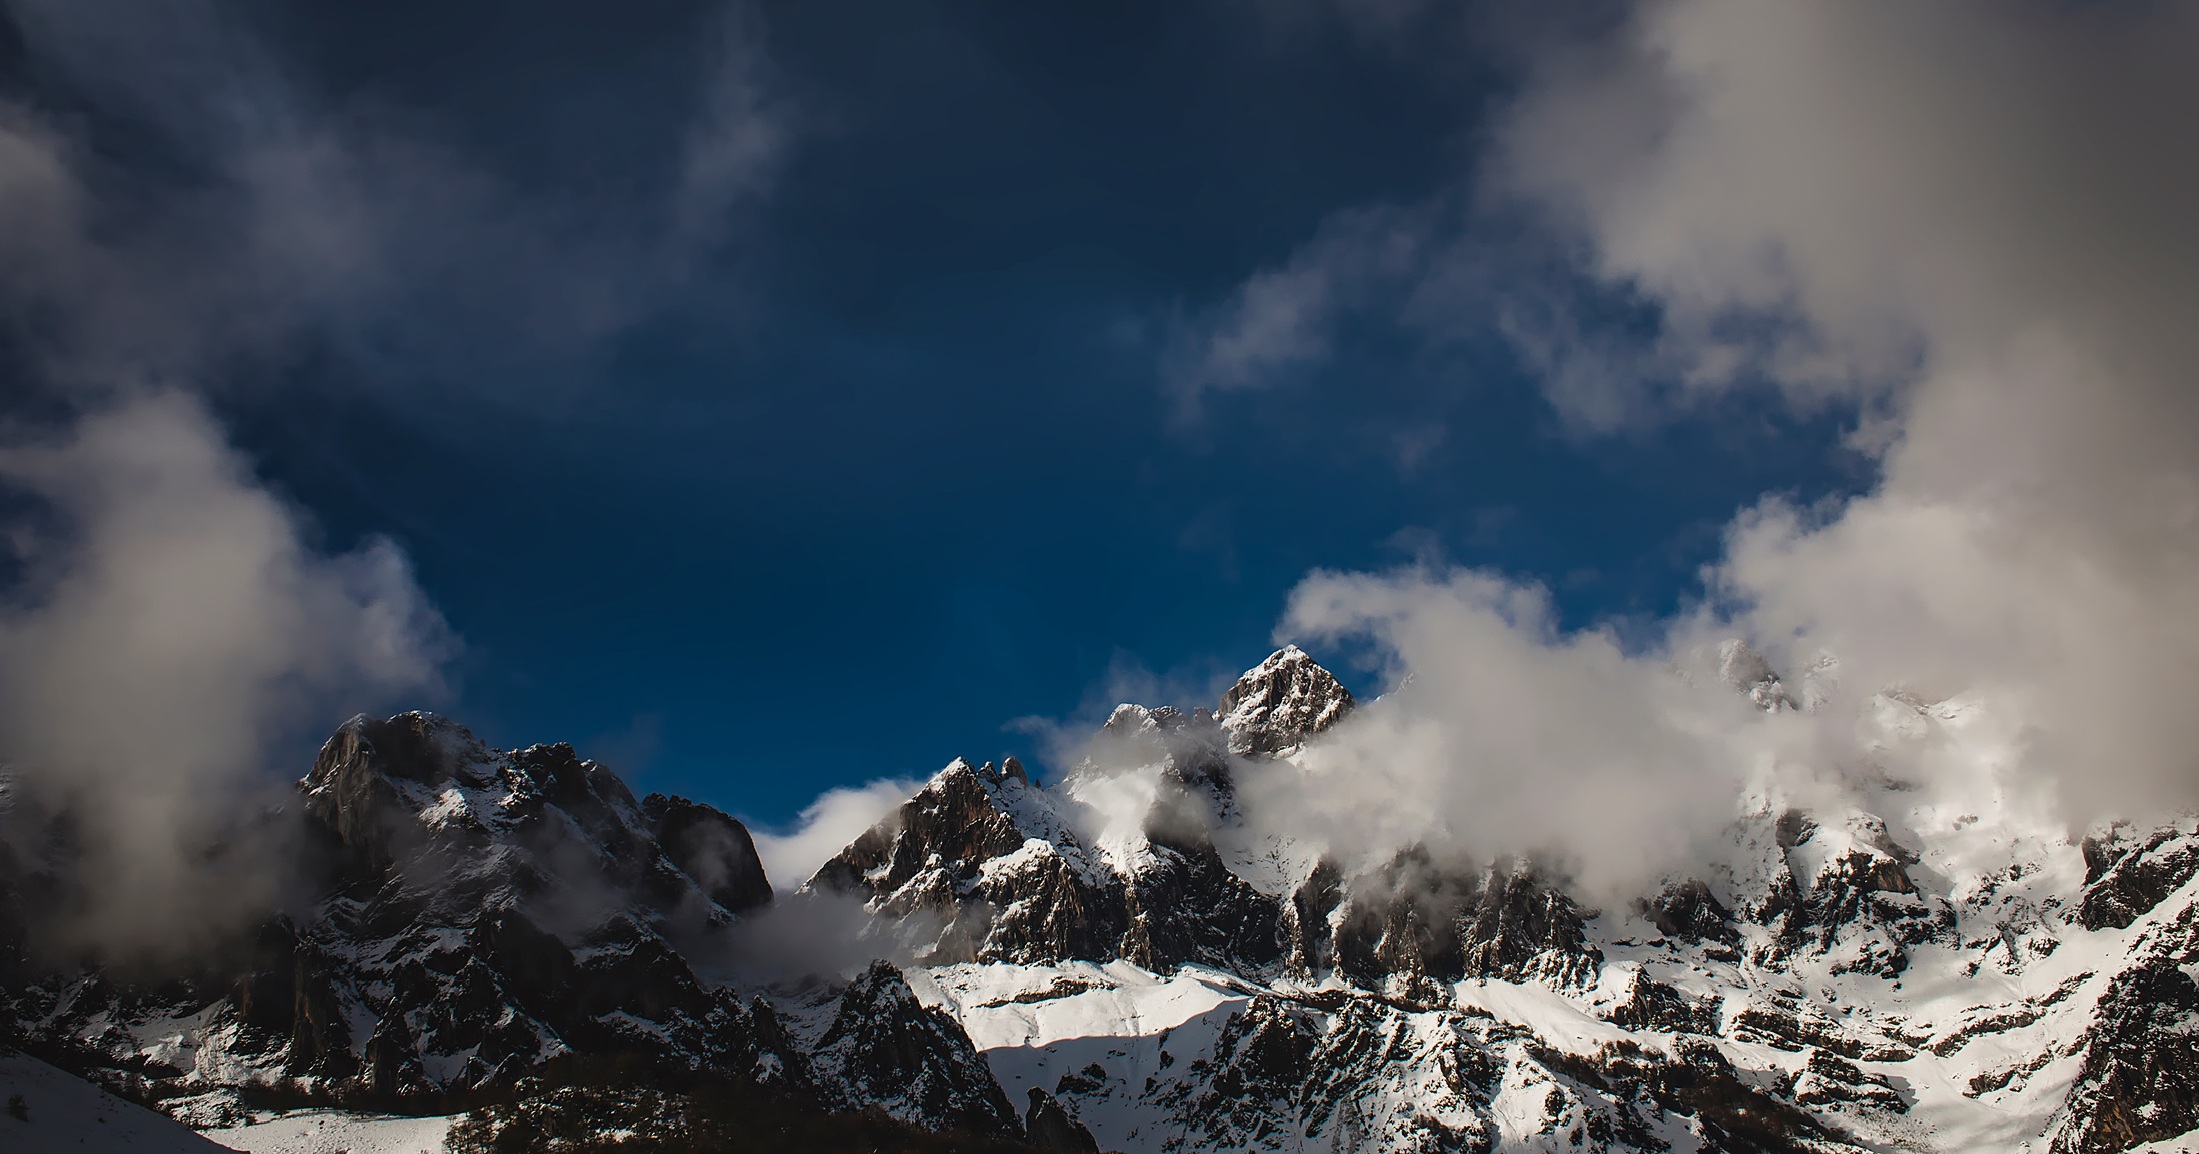
nature, mountain, snow, winter, cloud, sky, fog, mountain range, panorama, remote, weather, gorge, outdoors, hdr, clouds, spain, mountains, alps, ravine, mountainous landforms, geological phenomenon